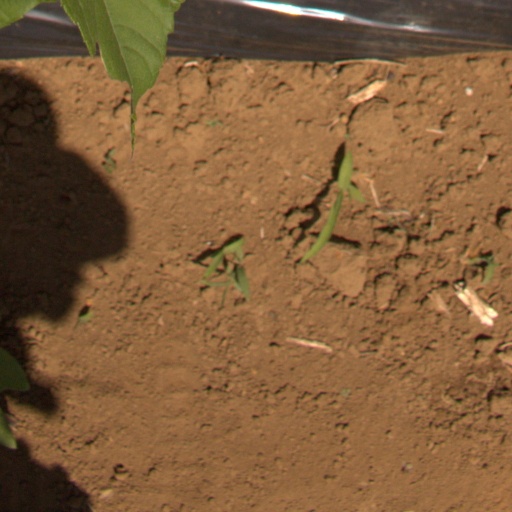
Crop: Jerusalem artichoke